Grigor Dimitrov

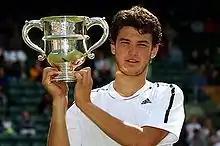
Dimitrov as junior Wimbledon champion for 2008

He began the 2008 Grand Slam season with a quarterfinal showing at the French Open, losing to Poland's Jerzy Janowicz in three sets. However he went on to win Wimbledon after defeating Henri Kontinen of Finland in the final. He won the title without dropping a set despite playing with a shoulder injury throughout the tournament. The victory saw him join former junior champions Roger Federer and Stefan Edberg and guaranteed him a wildcard entry into the 2009 Wimbledon men's draw. His success continued at the US Open, which he won on 7 September, defeating American qualifier Devin Britton in two sets. On his way to the title he also defeated top seed Yang Tsung-hua of Taiwan in the semifinals. After the tournament Dimitrov announced that he was ending his junior career and focusing on improving his ATP ranking. On 8 September 2008, he became junior world No. 1 overtaking Yang Tsung-hua. He closed at No. 3 of the junior ranking that year. Dimitrov compiled a singles win–loss record of 74–28 as a junior (and 42–20 in doubles).